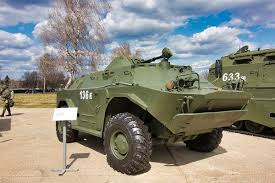
Label: BRDM